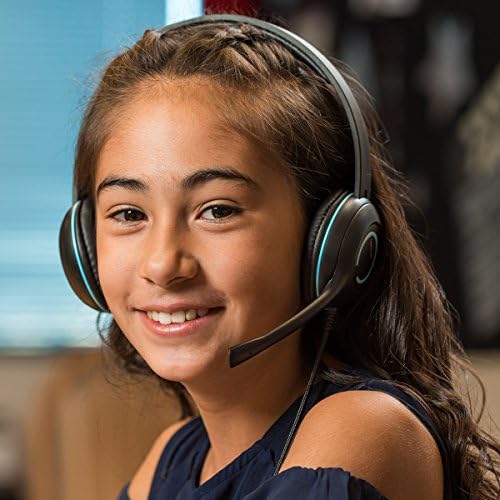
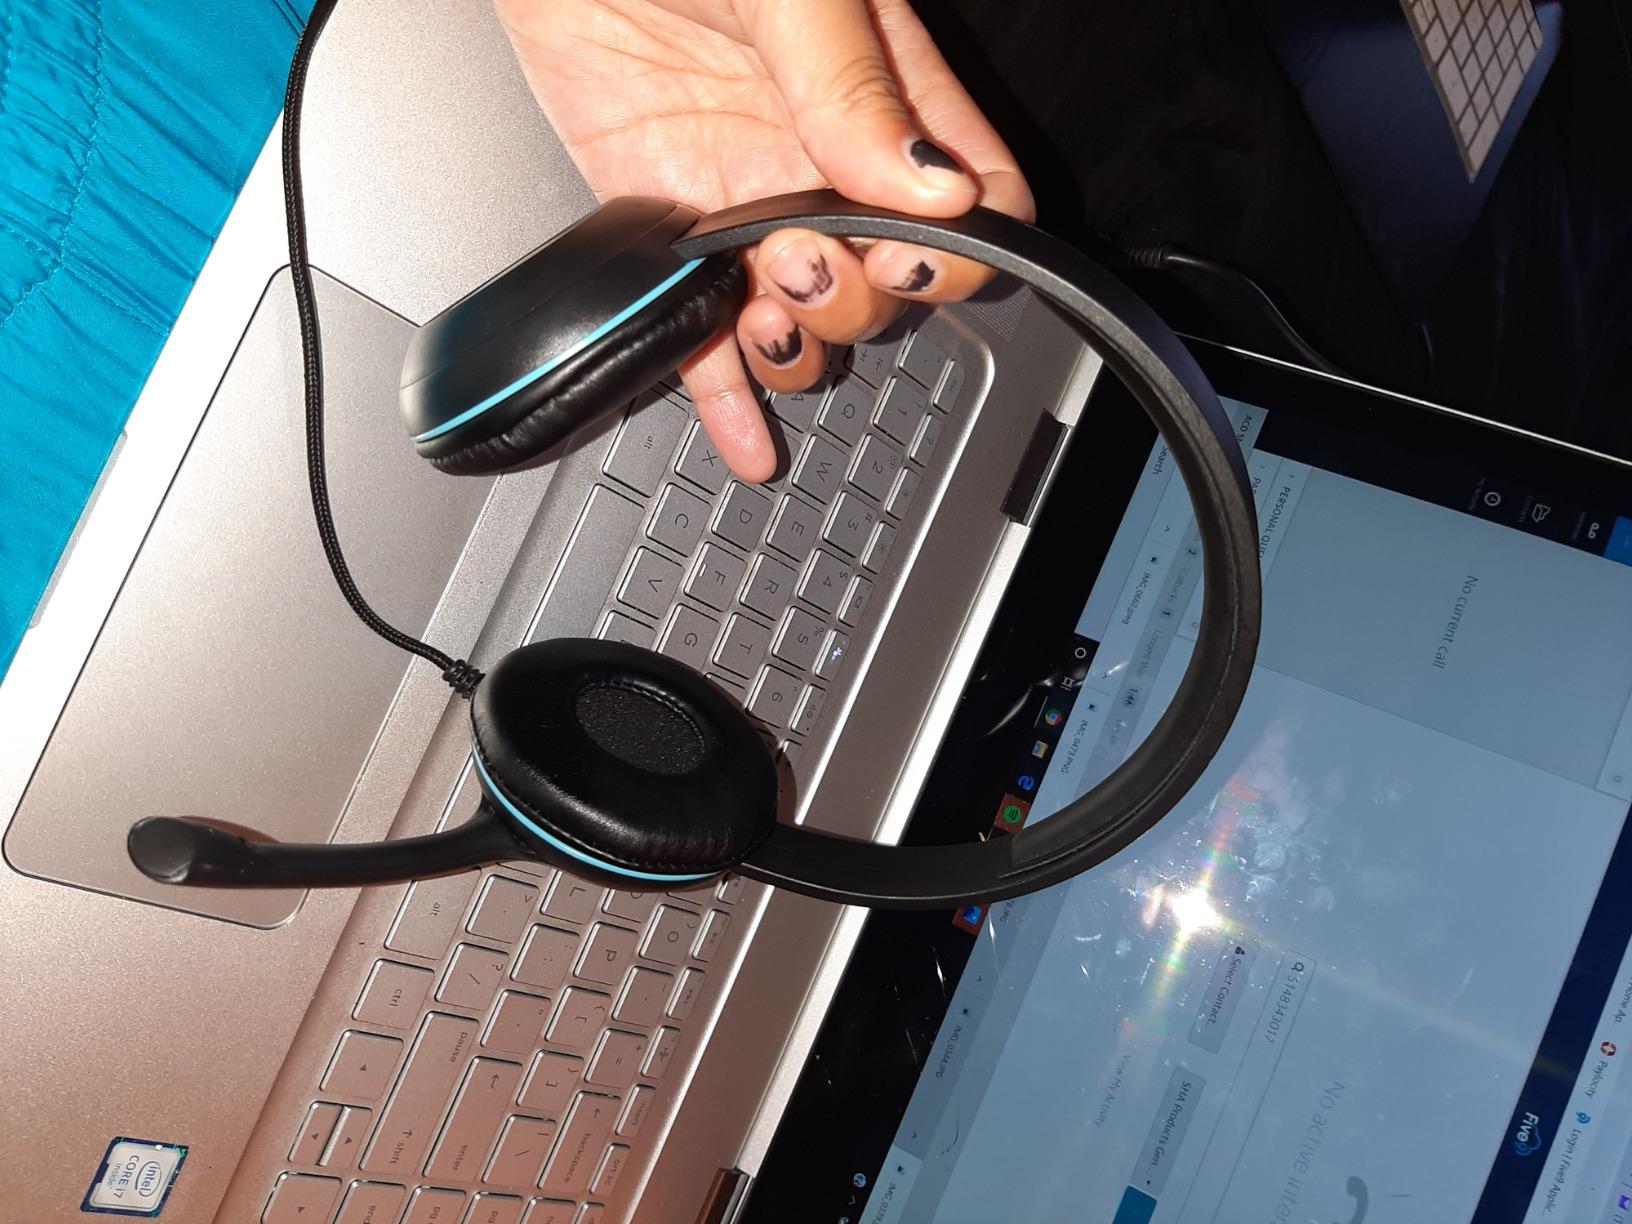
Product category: headphones
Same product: yes